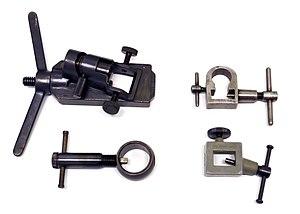
Pousse-guidon pour mousqueton 1911 et 1931. Pousse-guidon pour M1889 en haut à droite
Le mousqueton 1911 est une arme militaire utilisée par l'armée suisse et qui reprend le principe de fonctionnement de la culasse à mouvement rectiligne du fusil Schmidt-Rubin Modèle 1889. Il tire la munition 7,5 mm GP11. Produit dès 1913, les derniers exemplaires furent assemblés fin 1936.
Le mousqueton suisse 1931 est une arme militaire à répétition qui fonctionne selon le principe de fonctionnement de la culasse à mouvement rectiligne du Fusil Schmidt-Rubin Modèle 1889, mais repensé par Adolf Furrer sous la dénomination: système W+F, culasse Furrer.
Le fusil suisse à répétition Modèle 1889 est un fusil militaire à répétition qui fonctionne selon le principe de fonctionnement de la culasse à mouvement rectiligne et adoptés par l'armée suisse en 1889 en remplacement du fusil Vetterli.